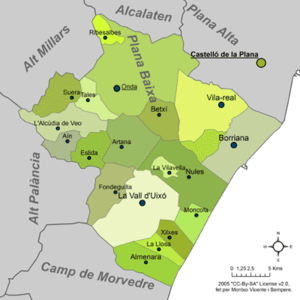
Plana Baixa est une comarque de la province de Castellón, dans la Communauté valencienne, en Espagne. Son chef-lieu est Burriana. La ville la plus peuplée de la comarque est Vila-real.